Wuhan

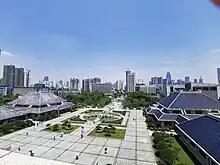
Hubei Provincial Museum

It is simple in terrain—low and flat in the middle and hilly in the south, with the Yangtze and Han rivers winding through the city. The She River enters the Yangtze in Huangpi District. Wuhan occupies a land area of , most of which is alluvial plain and decorated with hills and a great number of lakes and ponds. Water makes up one quarter of Wuhan's urban territory, which is the highest percentage among major cities in China. Wuhan has nearly 200 lakes, including the East Lake of 33 km2, and Tangxun Lake, which are the largest lakes entirely within a city in China.